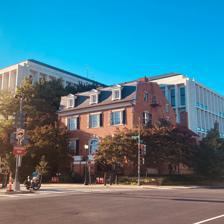
Building: Belmont–Paul Women's Equality National Monument
Country: United States of America
Year built: 1800
National Historic Site of the United States "Alva Belmont House" redirects here. For the house in New York built for and named after Belmont, see Mrs. O. H. P. Belmont House . United States historic place Belmont–Paul Women's Equality National Monument; formerly Sewall–Belmont House and the Alva Belmont House U.S. National Register of Historic Places U.S. National Historic Landmark Belmont-Paul Women's Equality National Monument (Sept. 2021) Show map of Washington, D.C. Show map of the District of Columbia Show map of the United States Location 144 Constitution Avenue NE Washington, D.C. Coordinates 38°53′31″N 77°0′13″W / 38.89194°N 77.00361°W / 38.89194; -77.00361 Area less than one acre Built 1800 Website Belmont–Paul Women's Equality National Monument NRHP reference No. 72001432 Significant dates Added to NRHP June 16, 1972 Designated NHL May 30, 1974 The Belmont–Paul Women's Equality National Monument (formerly the Sewall House (1800–1929), Alva Belmont House (1929–1972), and the Sewall–Belmont House and Museum (1972–2016)) is a historic house and museum of the U.S. women's suffrage and equal rights movements located in the Capitol Hill neighborhood of Washington, D.C. The monument is named after suffragists and National Woman's Party leaders Alva Belmont and Alice Paul . Since 1929 the house has served as headquarters of the National Woman's Party , a key political organization in the fight for women's suffrage. It was added to the National Register of Historic Places in 1972, designated a National Historic Landmark in 1974. From 1972 to 2016, the Sewall–Belmont National Historic Site was an affiliated unit of the National Park Service. In 2016, President Barack Obama designated it a national monument . Sewall House history Construction of the house On June 20, 1632, Charles I , King of England , made a land grant in North America to Cecilius Calvert, 2nd Baron Baltimore which became the Province of Maryland (later the state of Maryland ). Lord Baltimore established counties within the province, and provincial courts further subdivided counties into areas known as hundreds . One of these was New Scotland Hundred.  Its southern boundary was the Potomac River , extending from the mouth of Oxon Creek upstream to Little Falls Rapids (a point 10 miles (16 km) downstream from the Great Falls of the Potomac River ). On February 12, 1663, the third Lord Baltimore granted a land patent of 1,000 acres (4.0 km 2 ) in New Scotland Hundred to George Thompson. The property (which was now called Duddington Manor) changed hands, was subdivided, and inherited a number of times before it came into the possession of nine-year-old Daniel Carroll in 1773. On July 9, 1790, Congress passed the Residence Act , which approved the creation of a national capital on the Potomac River. The exact location was to be selected by President George Washington . About December 1790, Washington chose the site now known as the District of Columbia.  Congress ratified his decision in 1791. Congress subsequently purchased all land in the new district from its private owners (the "original patentees"), including Carroll. The district was divided into squares, and each square into lots. Daniel Carroll purchased lot 1 in square 725 on October 18, 1793, for $266.66, (~$6,075 in 2023) and the same day the federal government gave lot 32 in square 725 back to Carroll gratis . Robert Sewall purchased lot 2 in square 725 for $429.33 on October 18, and lots 1 and 32 from Carroll for $600.29 on January 29, 1799. The construction of the main house occurred in 1799 and 1800. The architect of the new Sewall house is unknown, but research by the Historic American Buildings Survey indicates it was probably Leonard Harbaugh, an architect from Baltimore, Maryland , who was just beginning a notable career. (His design for the United States Capitol was the first chosen and later rejected by Congress, and he later designed Holy Trinity Catholic Church in Georgetown ; Old North, the first building on the campus of Georgetown University ; the original Treasury Building ; and the War Office Building, which was later replaced by the Executive Office Building ). The main house was essentially an addition to the front of a one-room farmhouse believed to date from 1750. Although the Sewall family rarely occupied the home, its size, beauty, and location led many prominent government leaders to reside there. These included Albert Gallatin , who served as Secretary of the Treasury under Thomas Jefferson and James Madison , and Reverdy Johnson , U.S. Senator from Maryland , United States Attorney General , and U.S. Minister to the United Kingdom . Tradition maintains that British troops set fire to the house during the War of 1812 , and that gunfire from within or behind the Sewall residence provoked the attack. History of the house in the 1800s The house has undergone several architectural changes and restorations. After the house was partially burned by the British in 1814, Sewall sought reimbursement from the federal government for the damages. Congress declined to award them, so Sewall himself paid to have the structure repaired in 1820. A stable was probably added to the property at this time. Sewall died in the house on December 16, 1820, leaving the building to his wife, Polly, and his four surviving daughters. It is unclear which of these continued to live in the house, but Susan definitely lived in it until her death in 1837. Her will left the house to her older brother, Robert Darnell Sewall. Robert Sewall died on March 18, 1853, and bequeathed the house to his nieces, Susan and Ellen Daingerfield (his sister Susan's daughters). In 1879, the Daingerfields made a major alteration to the house by added a half mansard roof to the front. In 1865, Susan Daingerfield married John S. Barbour, Jr. , a railroad executive who later became a U.S. Senator from Virginia . After Susan's death in 1886, Barbour continued to live in the Sewall house with his sister-in-law, Ellen. Sewall House was empty from Ellen Daingerfield's death in 1912 until 1922, when it was purchased by Senator Porter H. Dale of Vermont . Dale extensively rehabilitated the house from 1922 to 1924. He renovated the porch at the rear of the house and enclosed it, added three bathrooms, laid new floors throughout the structure, added three windows on the first floor on the west side of the house, and renovated the kitchen. Architect J.G. Herbert of Washington, D.C., oversaw these changes. Alva Belmont House history Becoming National Woman's Party headquarters Alva Vanderbilt Belmont On May 8, 1921, the National Woman's Party (NWP) announced it had purchased the Old Brick Capitol , a historic red brick structure built in 1815 by Congress as a temporary site for the national legislature until the United States Capitol (burned during the War of 1812) could be rebuilt. The organization planned to offer a library, reading rooms, sleeping quarters, meeting rooms, and a dining facility at their new headquarters, which replaced temporary facilities on Lafayette Square . The organization obtained the structure for $150,000, and spent another $50,000 repairing and upgrading it. The headquarters were dedicated on May 21, 1922. However, in 1902, the U.S. Senate Park Commission issued its recommendations for the development of the national capital. This report, The Report of the Senate Park Commission. The Improvement of the Park System of the District of Columbia (better known as the McMillan Plan after the commission's chairman, Senator James McMillan ) had recommended clearing nearly all the area around the U.S. Capitol building and erecting a cluster of government office buildings here.  This included a new United States Supreme Court Building . In 1926, Congress enacted the Public Buildings Act , which provided for land purchase and construction of the Federal Triangle complex of government office buildings between the National Mall and Pennsylvania Avenue NW . Half the funding in the act, however, provided for construction of a new Supreme Court building across 1st Street NE from the U.S. Capitol. The site for the new court structure was the site of the Old Capitol Building. Eminent domain proceedings began swiftly. In 1927, fearing the NWP might lose its headquarters, Alva Vanderbilt Belmont , the NWP's wealthy benefactor and co-founder, paid Senator Dale $100,000 (~$1.41 million in 2023) in cash for an option to purchase the Sewall house. The condemnation proceedings went against the party. Although they were initially offered only $100,000 for their property, the NWP protested. In November 1928 the National Woman's Party accepted an award of $299,200 (~$4.2 million in 2023) for their existing headquarters in the Old Capitol Prison. Belmont exercised her option and obtained title to the Sewall house on May 21, 1929. The party announced their purchase of the structure in early September 1929. Renovations to the Belmont House The structure was renamed the Alva Belmont House during the NWP's national convention, which opened on December 6, 1929. Renovations to the structure began in August 1929. It is unclear if Columbus, Ohio , architect Florence Kenyon Hayden Rector or local D.C. decorator Madeleine McCandless designed and implemented the changes, but the Historic American Buildings Survey concludes that McCandless probably oversaw the improvements. These included a new window and door in the first floor on the east side, double doors in the west side, a new window on the second floor on the east side, a new bathroom on the second floor, and a new window on the second floor on the west side. These renovations cost about $30,000. Additionally, the NWP purchased two additions to the site at a total cost of about $19,000 to $20,000. When the Old Capitol was demolished, women from the NWP showed up with wheelbarrows to rescue bricks from the structure, which they then used to pave the patio in the Belmont House garden. A bronze plaque was affixed to the exterior of the house after the renovations were complete in December 1930, marking the official dedication of Alva Belmont House . The renovations converted the private residence to a multipurpose living and working space where NWP's leader and main strategist, Alice Paul , and others lived and worked. Alva Belmont Plaque In 1955, the U.S. Senate considered legislation that would permit the condemnation of Belmont House so that underground security vaults could be constructed there as part of the construction of the Dirksen Senate Office Building .  But the plan met stiff opposition from local residents and the Capitol Hill Restoration Society. The battle over the legislation continued into 1958. In 1960, Congress enacted legislation exempting Sewall–Belmont House from property taxation. In 1965, by Senator Stephen M. Young introduced legislation in Congress to purchase the Sewall–Belmont House and turn it into a residence for the Vice President of the United States . Hearings were held on the bill in 1966, which provided $450,000 for purchase of the structure and property and $200,000 for renovations and additions. But opponents argued that the house was not large enough and not remote enough from the Capitol to provide privacy, and the bill died. Demolition threat Sewall–Belmont House, with the Hart Senate Office Building behind it. In 1966, the Senate began deliberations which led to construction of the Hart Senate Office Building . The Dirksen Senate Office Building occupied the western half of the block bounded by 1st Street NE, Constitution Avenue NE , 2nd Street NE, and C Street NE. The Architect of the Capitol and Senators sought to condemn the entire eastern half of the block. The Belmont–Paul House sat on the southeast corner of this area. The stand-alone legislation authorizing condemnation of the buildings on the site exempted the Belmont–Paul (then Sewall–Belmont) House from demolition, but not the two adjacent buildings which it used as apartments for its members when visiting Washington over many decades to organize and lobby on behalf of all aspects of Women's Equality. Architects wanted this land for an entrance to a planned underground parking garage. This legislation cleared the Senate Committee on Public Works in October 1967. The full Senate approved the bill on April 30, 1968. The House Committee on Public Works approved the bill on May 22, 1968. The full House of Representatives balked at passing the bill. Architectural historian L. Morris Leisenring had studied the Belmont–Paul House for the Architect of the Capitol, and concluded that the two adjacent structures had once been slave quarters and a tobacco barn, and warranted preservation. Leisenring had recently overseen the restoration of Arlington House, The Robert E. Lee Memorial , and his opinion persuaded many House members that the entire NWP complex should be saved. But other historians disputed Leisenring's conclusions. Opponents of the bill were also angered by the cost of the Senate building and actions taken by the Senate previously that year. The House refused to act on the bill, and it died when the 90th Congress ended on January 3, 1969. Changes to the architectural design of the building moved the parking garage entrance to the northern side of the proposed structure, which left the government seeking to condemn the NWP's two outbuildings for use as greenspace. To overcome House resistance to its authorization legislation, the Senate attached language authorizing the land condemnation to a bill which had already passed the House.  During conference committee meetings, House members were unable to have the offending amendment removed from the bill. It passed the House and Senate, and became law. Post-1970s renovations In 1974, Congress voted to provide the National Woman's Party with $300,000 (~$1.44 million in 2023) in historic preservation funds to help renovate and maintain the house. The legislation also authorized the National Park Service to conduct tours of the site. But major budget cuts enacted the following year jeopardized these funds, and the Historic American Buildings Survey has concluded that they never occurred. In 1984, Congress enacted legislation which once more gave the NWP historic preservation funding for the house. The Sewall–Belmont House continued to be used as the headquarters for the National Woman's Party into the 21st century. Over time, the house also became a museum that housed an archive, memorabilia, documents, furniture, and artwork related to the women's suffrage and equal rights movement. Maintaining the structure proved increasingly costly, so the organization began renting the Sewall–Belmont House as a meeting center and wedding site. At their peak in 2007, weddings brought in more than $100,000 (~$141,598 in 2023) for the museum. The discovery of mold in the Florence Bayard Hilles Research Library in 2014 forced the museum to spend $75,000 (~$95,088 in 2023) to remove it. To pay for the repair, the museum placed two of its three staff people on half-time.  In January and February 2016, heavy snowfall damaged copper gutters at the house, forcing the museum to cancel most of its Women's History Month programming to pay for repairs. 2022 renovation Starting in January 2022, the National Monument was closed down to the public to begin a renovation. Funded through the Great American Outdoors Act (GAOA) , the restoration includes installation of new HVAC equipment throughout the house, rehabilitation of all historic windows, installation of a new metal roof, an extension of fire sprinkler protection to the Library, plaster wall/ceiling & crack repairs, lead paint abatement, structural flooring repairs, and increased storm water drainage capacity in the backyard. It reopened in August 2023. Historic designations External videos President Obama Explores America's Newest National Monument , 2:03, White House The Belmont–Paul House is the oldest house still standing in the Capitol Hill neighborhood. Although formally dedicated as the Alva Belmont House by the NWP in 1931, the combined name Sewall–Belmont House came into usage by The Evening Star newspaper as early as 1942, and by The Washington Post in 1974. The Sewall–Belmont House was added to the National Register of Historic Places in 1972, and declared a National Historic Landmark in 1974. In August 2015, Senator Barbara Mikulski ( D - Maryland ) introduced legislation to authorize the National Park Service to accept ownership of the Sewall–Belmont House should the National Woman's Party agree to transfer it at no cost. The National Woman's Party found the building increasingly costly to maintain, and the transfer of title would allow for better conservation of the site. President Barack Obama designated the Sewall–Belmont House a national monument on April 12, 2016. The house, renamed Belmont–Paul Women's Equality National Monument after Alva Belmont and Alice Paul , continues to house the National Woman's Party collection, which includes an extensive library on women's suffrage and women's issues, the NWP archive, and museum holdings such as art, memorabilia, and exhibits. Financier David Rubenstein also announced he would make a $1 million donation to the National Park Foundation to help restore and conserve the house and support its ongoing mission. Renting the site for weddings ended, NWP officials said. L. Page Harrington, executive director of the museum, said the museum and NWP archives will continue to use the name National Woman's Party. Architecture Historic plaque at the Sewall–Belmont House. When construction on the Sewall House was completed in 1800, the house was in the Adam Federal style of architecture. The Historic American Buildings Survey has concluded that the structure has been so modified over the years that it no longer belongs to a single architectural style but, rather, reflects as many as seven different genres. Other sources agree that the building no longer has a definable architectural style, but most feel it has retained enough features to still be characterized as Federal, while some feel it is more in the Georgian style. The rectangular home is 58 feet (18 m) long on the south side and 130 feet (40 m) long on the west side.  The look-out basement is only about a third below-ground. The main building consists of two and a half stories. The roof was gabled , although this was changed to a partial mansard roof in 1879. The house is made of brick laid primarily in Flemish bond , although some areas are laid in English bond and American bond and some have no particular pattern. The principal facade , which faces Constitution Avenue, is three bays wide.  The front door features sidelights and an overhead fanlight in a " peacock " design. A molded semicircular arch with keystone surmounts the fanlight.  Paired stairs lead to a landing before the main entrance, while the basement is accessed by a door below the landing.  A round brick arch doorway provides access to the below-landing space. A 1 + 1 ⁄ 2 -story kitchen addition is attached to the northeast corner of the house on the north side. A one-story stable (which now serves as a library) is attached to the north side of the kitchen addition. These are 19th century additions to the structure. A 20th century addition, on the west side of the kitchen, forms an enclosed terrace. This terrace addition reaches to the south wall of the stable/library, helping to create and enclose the hall between the two additions. The double-hung windows on the principal facade on the first and second floors consist of a main panel three by three rectangular panes wide, with sidelight panels two over two vertical rectangular pane wide. Mullions divide the three panels. Each of these windows has a stone lintel with a circular bas-relief design in the corner, and false shutters .  In the mansard roof at the front of the house are three gabled dormers .  Each dormer is surrounded by decorative millwork with two dentils below, square Tuscan pillars with indents on either side, a lintel with the circular bas-relief, and a plain triangular pediment . Original windows on the other facades are double-hung , with main panels three by three rectangular panes wide. Each of these also has a stone lintel with circular bas-relief design. Windows added later lack the lintel. The interior floor plan is typical of an Adam Federalist house, with a center hall and two symmetrical rooms on either side. The third (or attic) floor consisted of a secondary suite , with kitchenette and full bathroom. Over the kitchen addition were two floors, each only three-quarters normal height.  A narrow, spiral servants' stairs provides access to a bedroom and full bath on each floor above. Visiting the site The Belmont–Paul Women's Equality National Monument is located at 144 Constitution Avenue NE. The nearest Metro stop is Union Station . See also List of monuments and memorials to women's suffrage List of national monuments of the United States List of the oldest buildings in Washington, D.C. References Notes